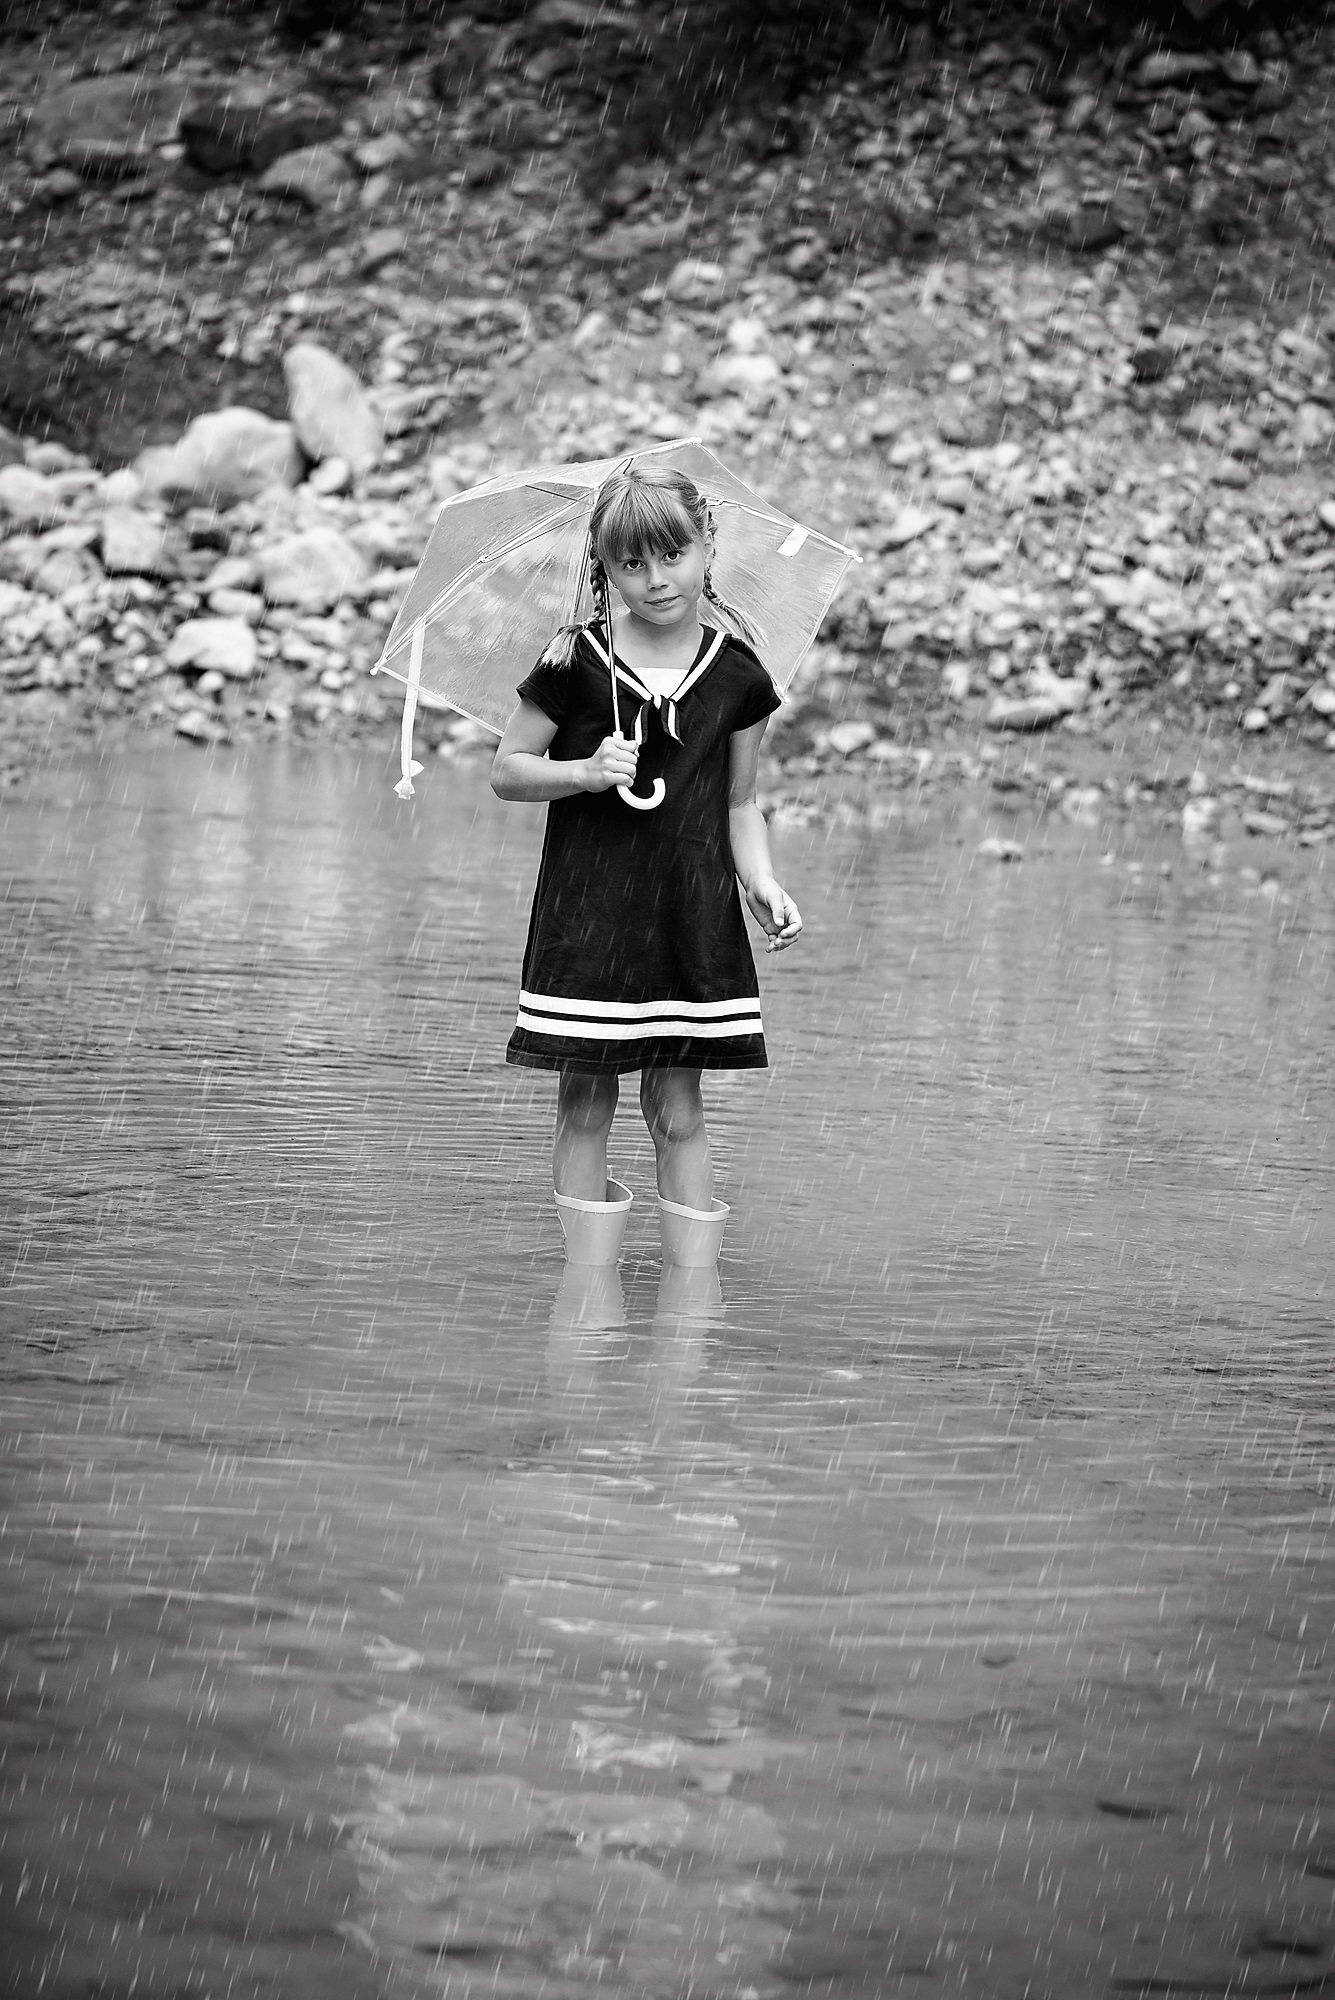
screen, water, nature, person, black and white, girl, white, photography, rain, portrait, reflection, child, human, black, monochrome, photograph, beauty, out, rubber boots, black and white recording, monochrome photography